Helen Thoreau

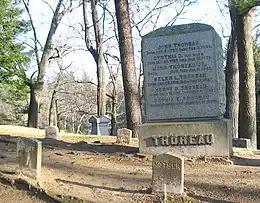
Thoreau family gravesite in Sleepy Hollow Cemetery, Concord, Massachusetts

Helen Thoreau died from tuberculosis in Concord on June 14, 1849. She was eulogized by William Lloyd Garrison in "The Liberator," with Garrison writing: She had the patience to investigate truth, the candor to acknowledge it when sufficient evidence was presented to her mind, and the moral courage to act in conformity with her convictions, however unpopular these convictions might be to the community around her. Along with her mother and sister, Helen Thoreau has been acknowledged as a significant abolitionist and a key influence on galvanising her brother Henry's involvement in anti-slavery efforts. In a 2001 paper, Sandra Petrulionis wrote that: In Concord, a mecca of transcendentalism, abolitionism was predominantly women's work. For decades, Concord women sponsored speakers, disseminated periodicals and other propaganda, circulated and signed petitions, raised money, [and] traveled to national conventions... [I]t was largely through these outspoken women sharing their homes that Concord's famous men came to accept leading roles in the fight against slavery.